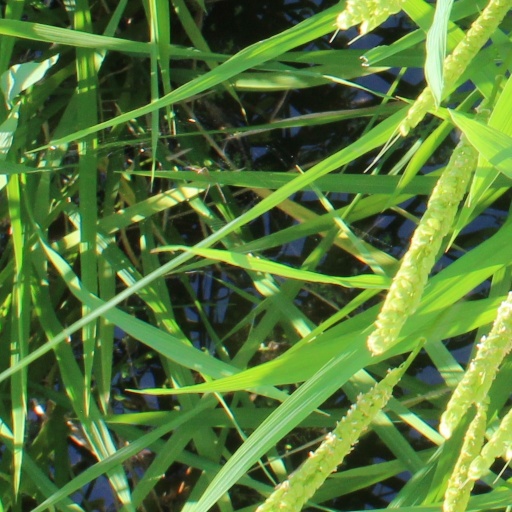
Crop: rice